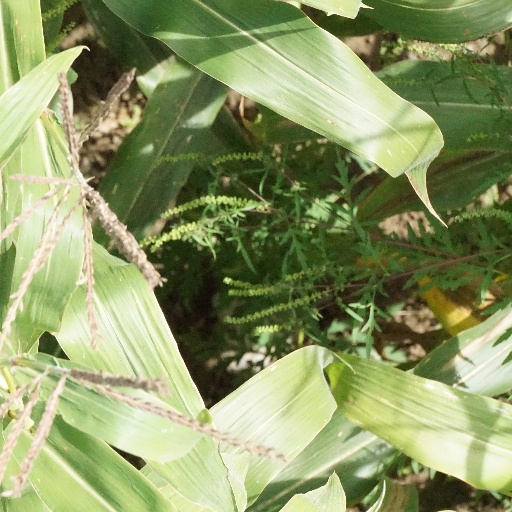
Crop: maize; corn